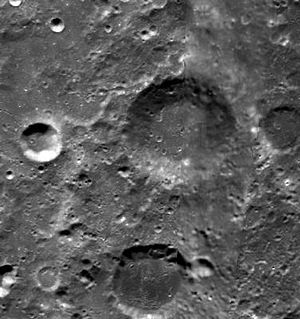
Cailleux (månekrater)
Cailleux er et nedslagskrater på Månen. Det befinder sig på den nordlige halvkugle på Månens bagside og er opkaldt efter den franske geolog Andre de Cayeux de Senarpont, som benyttede pseudonymet Andre Cailleux på alt, hvad han publicerede.